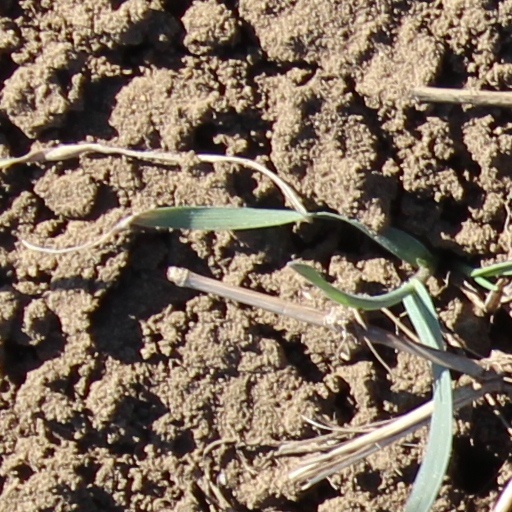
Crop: wheat